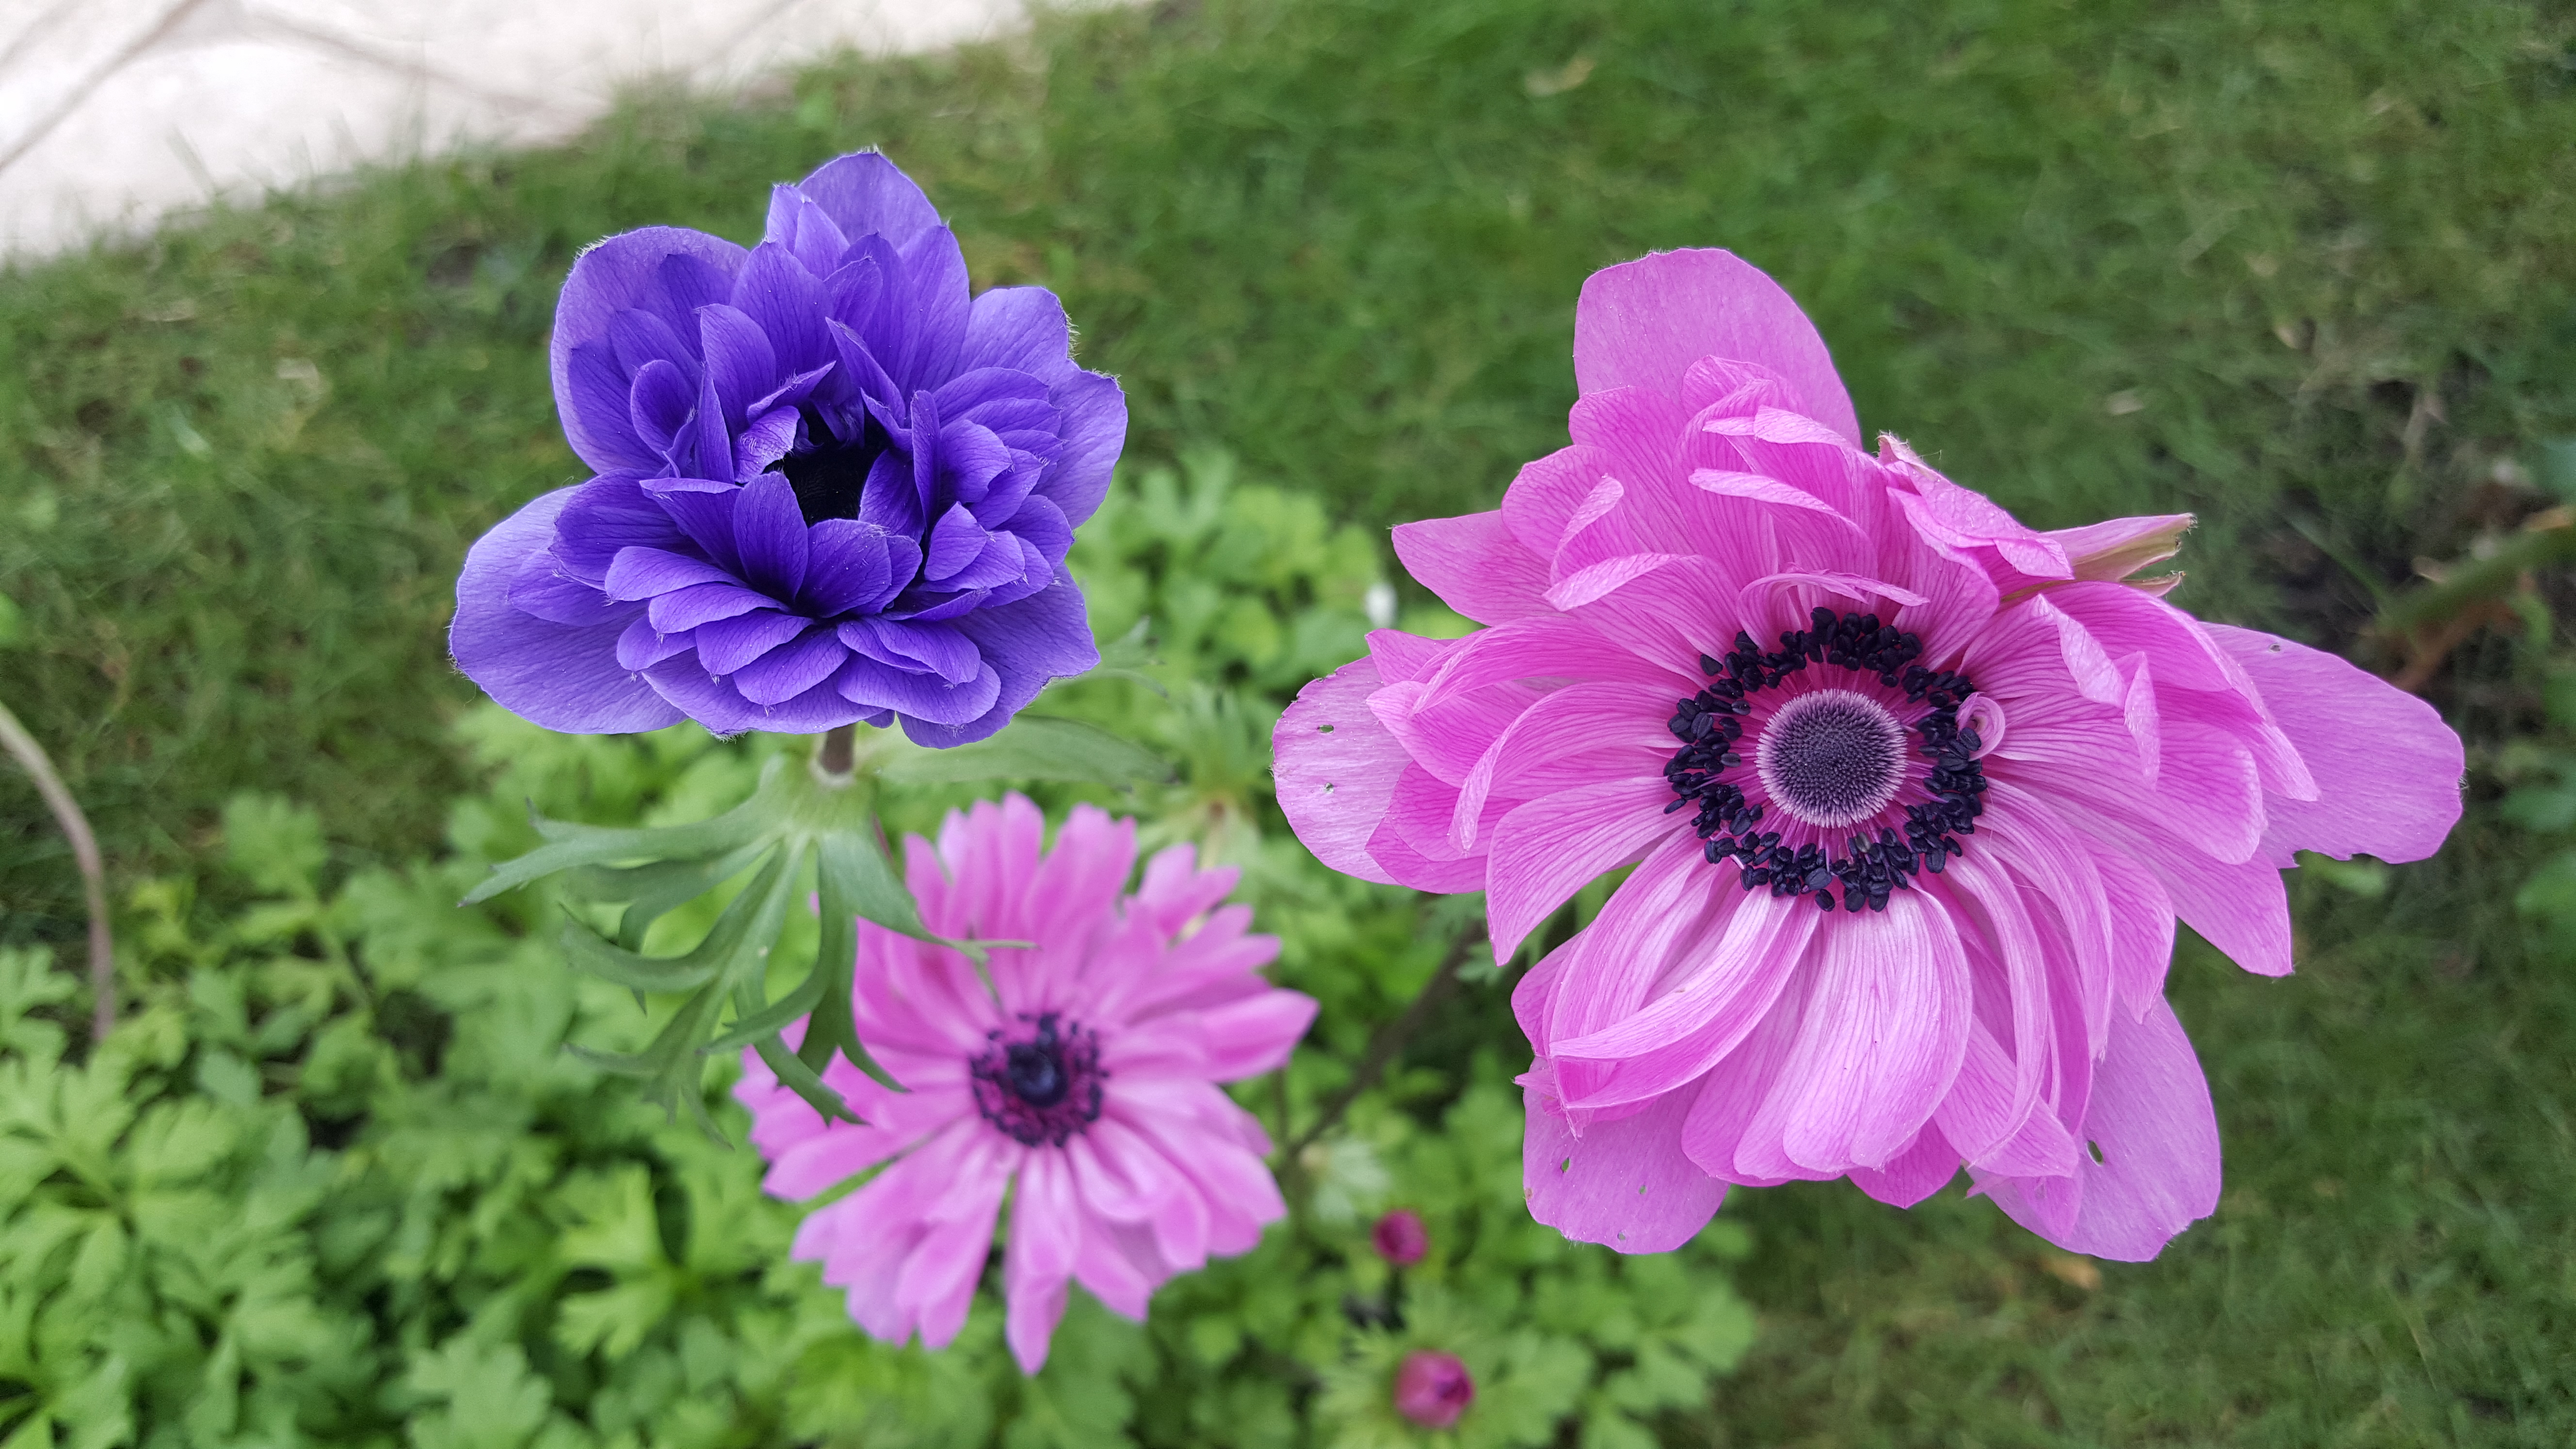
anemones, flower, nature, colour, pink, plant, purple, flora, flowering plant, violet, anemone, petal, annual plant, violet family, wildflower, garden cosmos